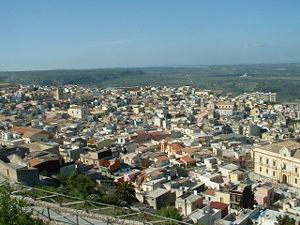
Melilli est une commune italienne de la province de Syracuse dans la région Sicile.